Dave Brown (baseball)

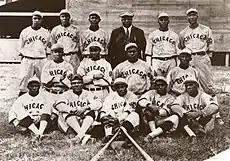
1919 Chicago American Giants

After being used sparingly in 1919, Brown became the ace of the American Giants as they dominated Negro league baseball in the early 1920s. From 1920 through 1922, he posted a 43–8 record in league games.